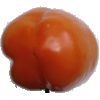
Label: Pepper Orange 1